2009 Wiltshire Council election

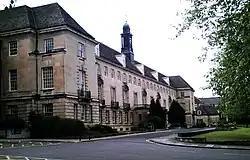
County Hall, Wiltshire Council's headquarters in Trowbridge

Elections to Wiltshire Council, a new unitary authority, were held on 4 June 2009.